Constance Rosenblum

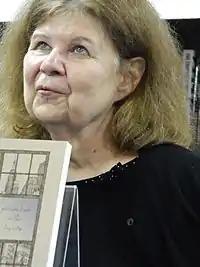
Rosenblum at New York Barnes & Noble, 2013

Constance Rosenblum is an American newspaper editor, biographer, and author.